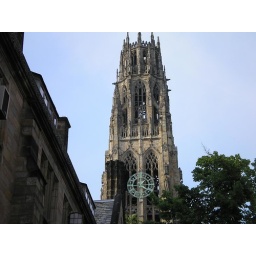
This is a clock tower in Yale.